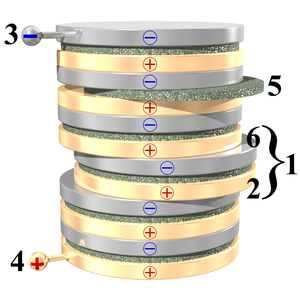
Voltasøjle / Sådan virker voltasøjlen
Principtegning af en voltasøjle. Klik for større billede.
En voltasøjle er den tidligste forløber for vore dages elektriske batteri: Den blev opfundet af den italienske fysiker Alessandro Volta, som offentliggjorde sine opdagelser i en afhandling til Royal Society den 20. marts 1800.